Mango Yellow

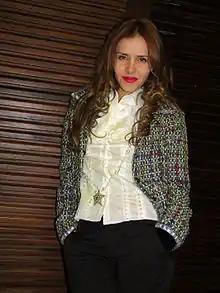
One of Assis's first ideas for the film led to a scene in which Cavalli "(pictured)" appears nude.

Prior to "Mango Yellow", Cláudio Assis worked as a production director on the 1996 film "Perfumed Ball" and as director on three short films. One of them, "Texas Hotel", served as an inspiration to "Mango Yellow"; Alessandro Giannini of "O Estado de S. Paulo" said "Texas Hotel" is "a kind of 'privileged test' of "Mango Yellow"", while "TV Guide"s Ken Fox described "Mango Yellow" as an "expanded version" of "Hotel Texas". Couto wrote that the "gratuitous series of aberrations" presented in "Texas Hotel" was turned into an "articulate narrative and full of meaning".